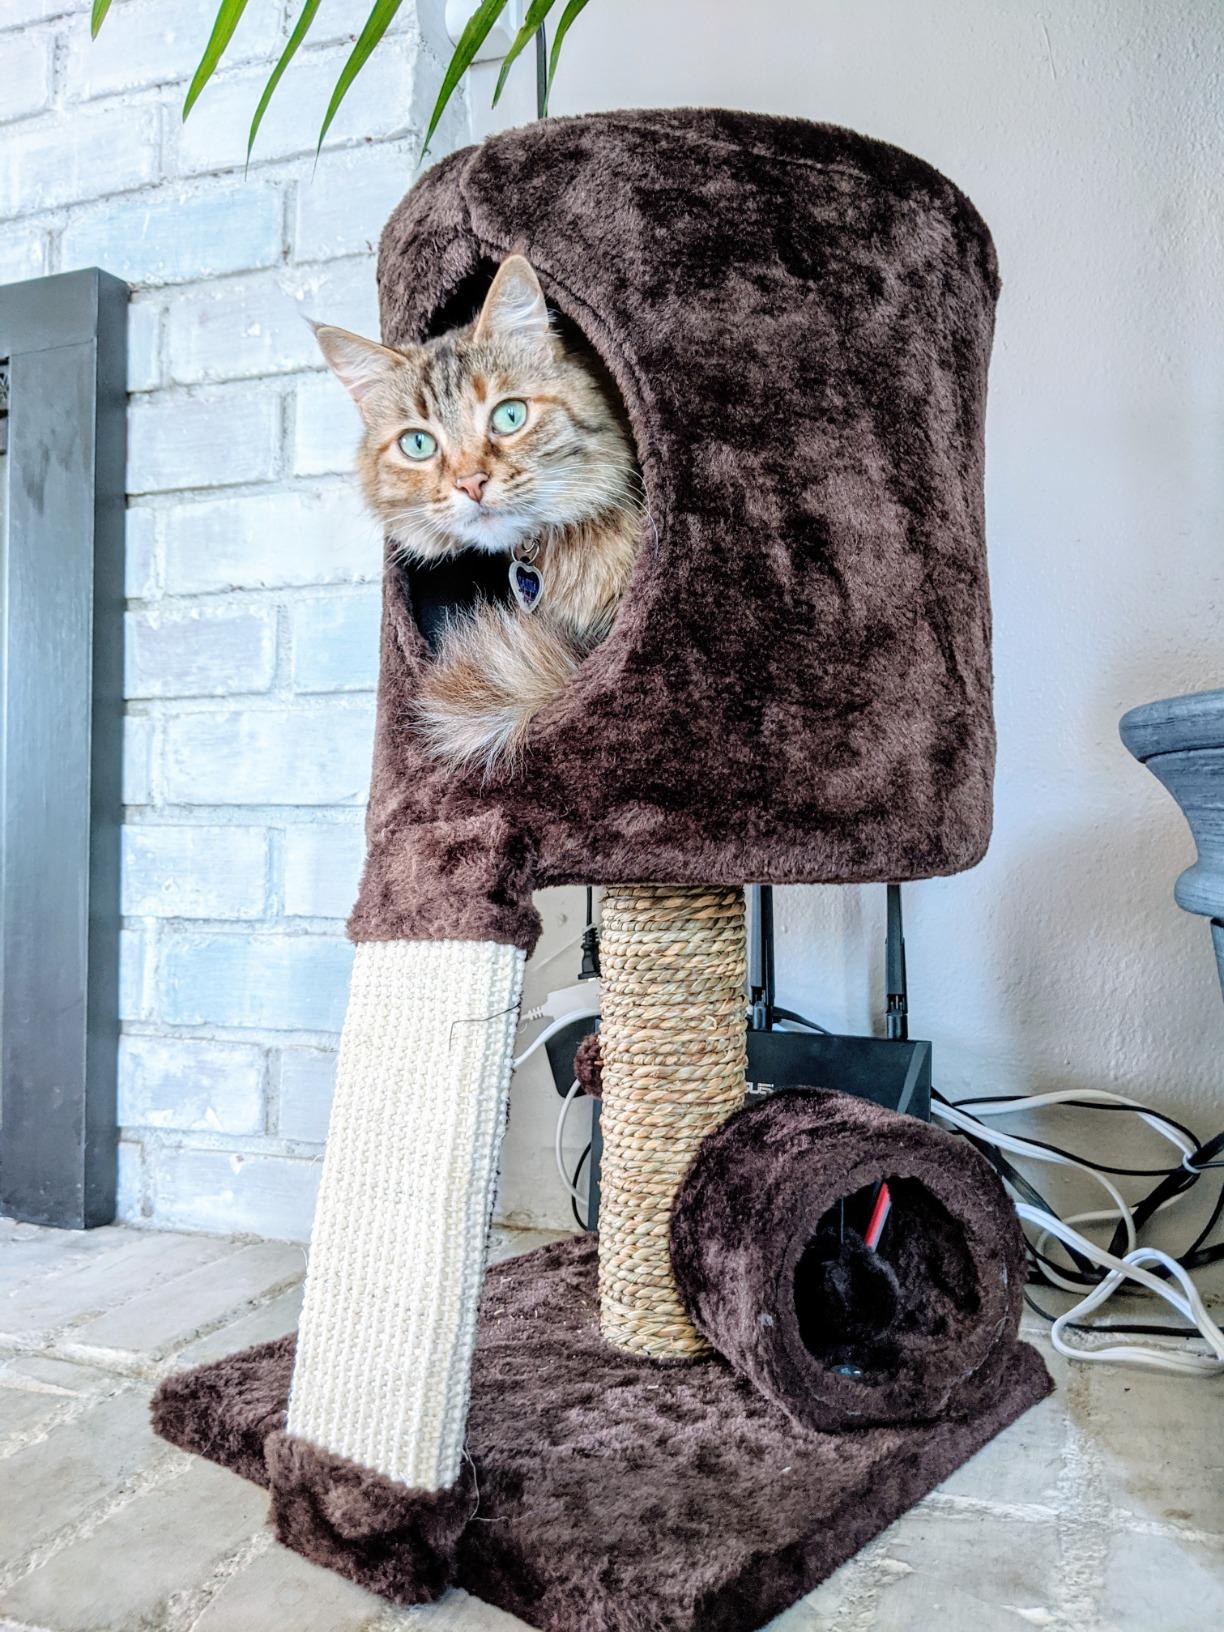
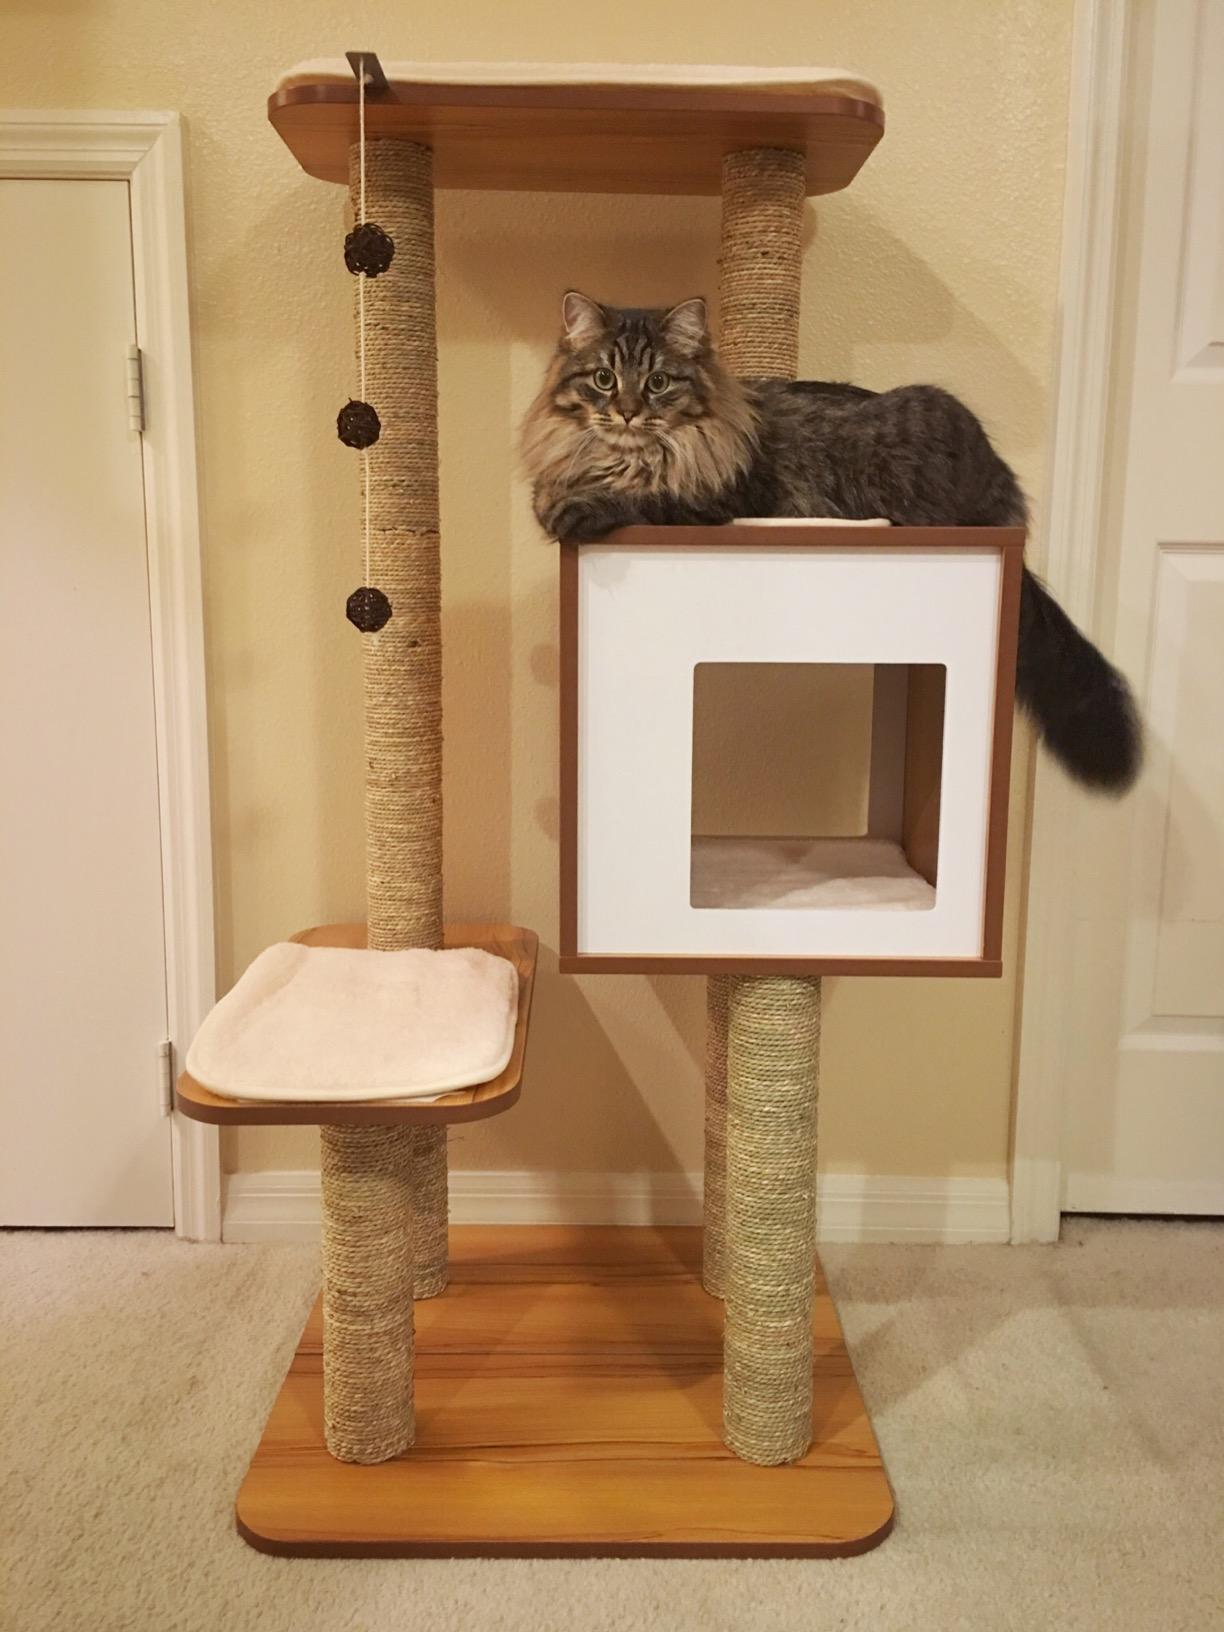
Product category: items_cat tree
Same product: no